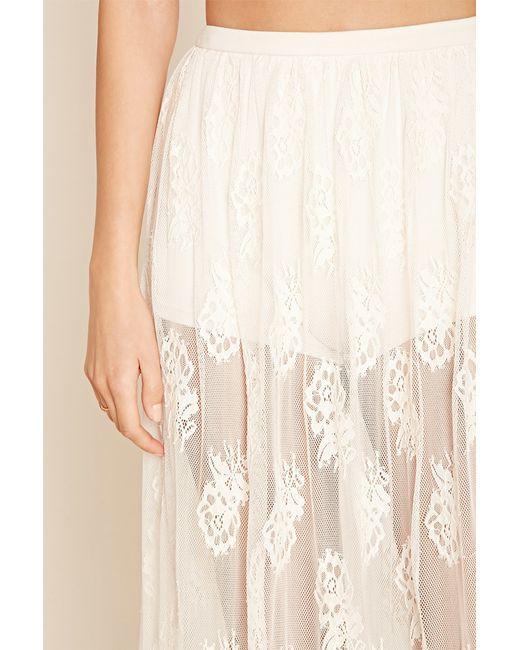
Netzdesign stilvolle weiße Unterbekleidung für Frauen